C. A. Kurian

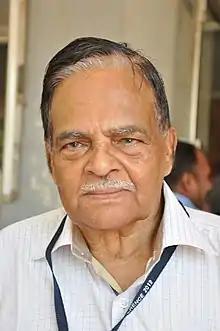

Chembilayil Abraham Kurian (20 January 1933 – 20 March 2021) was an Indian trade union leader, legislator, and leader of the Communist Party of India. He was born to Abraham of the Chembilayil house. He was the Chair of Deputy Speaker in the 10th Kerala Legislative Assembly. He was first elected to the 5th Kerala Legislative Assembly in 1977 from Peermade constituency. He represented the same constituency in the 6th and 10th Kerala Legislative Assembly. He was a bank employee before entering politics in 1960. He was detained for 17 months in Viyur Central Jail from 1965 to 1966 and was also imprisoned for 27 months during different periods of his life.